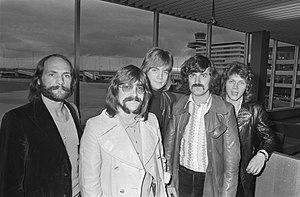
Moody Blues
The Moody Blues er en engelsk rock gruppe, der stammer fra Birmingham, England. Gruppen blev oprindeligt dannet i 1964 af Michael Pinder og Ray Thomas sammen med Denny Laine, Graham Edge og Clint Warwick. Gruppens oprindelige navn var MB 5, opkaldt efter en engelsk øl, men med gruppens succes og bryggeriets manglende vilje til at engagere sig, blev MB til Moody Blues.